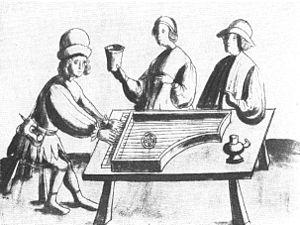
Clavecin primitif - Weimarer Wunderbuch - ca. 1440
L'histoire du clavecin est, en tant que telle, une science récente car aucun traité d'ensemble sur ce sujet n'a été rédigé avant la période moderne. Elle s'appuie sur une iconographie et des documents écrits épars et disparates et sur l'étude des instruments anciens, souvent profondément altérés au cours de leur existence et aujourd'hui conservés dans les musées et les collections privées ; si nombre d'entre eux sont signés, datés et susceptibles d'un suivi dans les archives, beaucoup d'autres sont anonymes et ouvrent encore un vaste champ d'investigation aux experts.